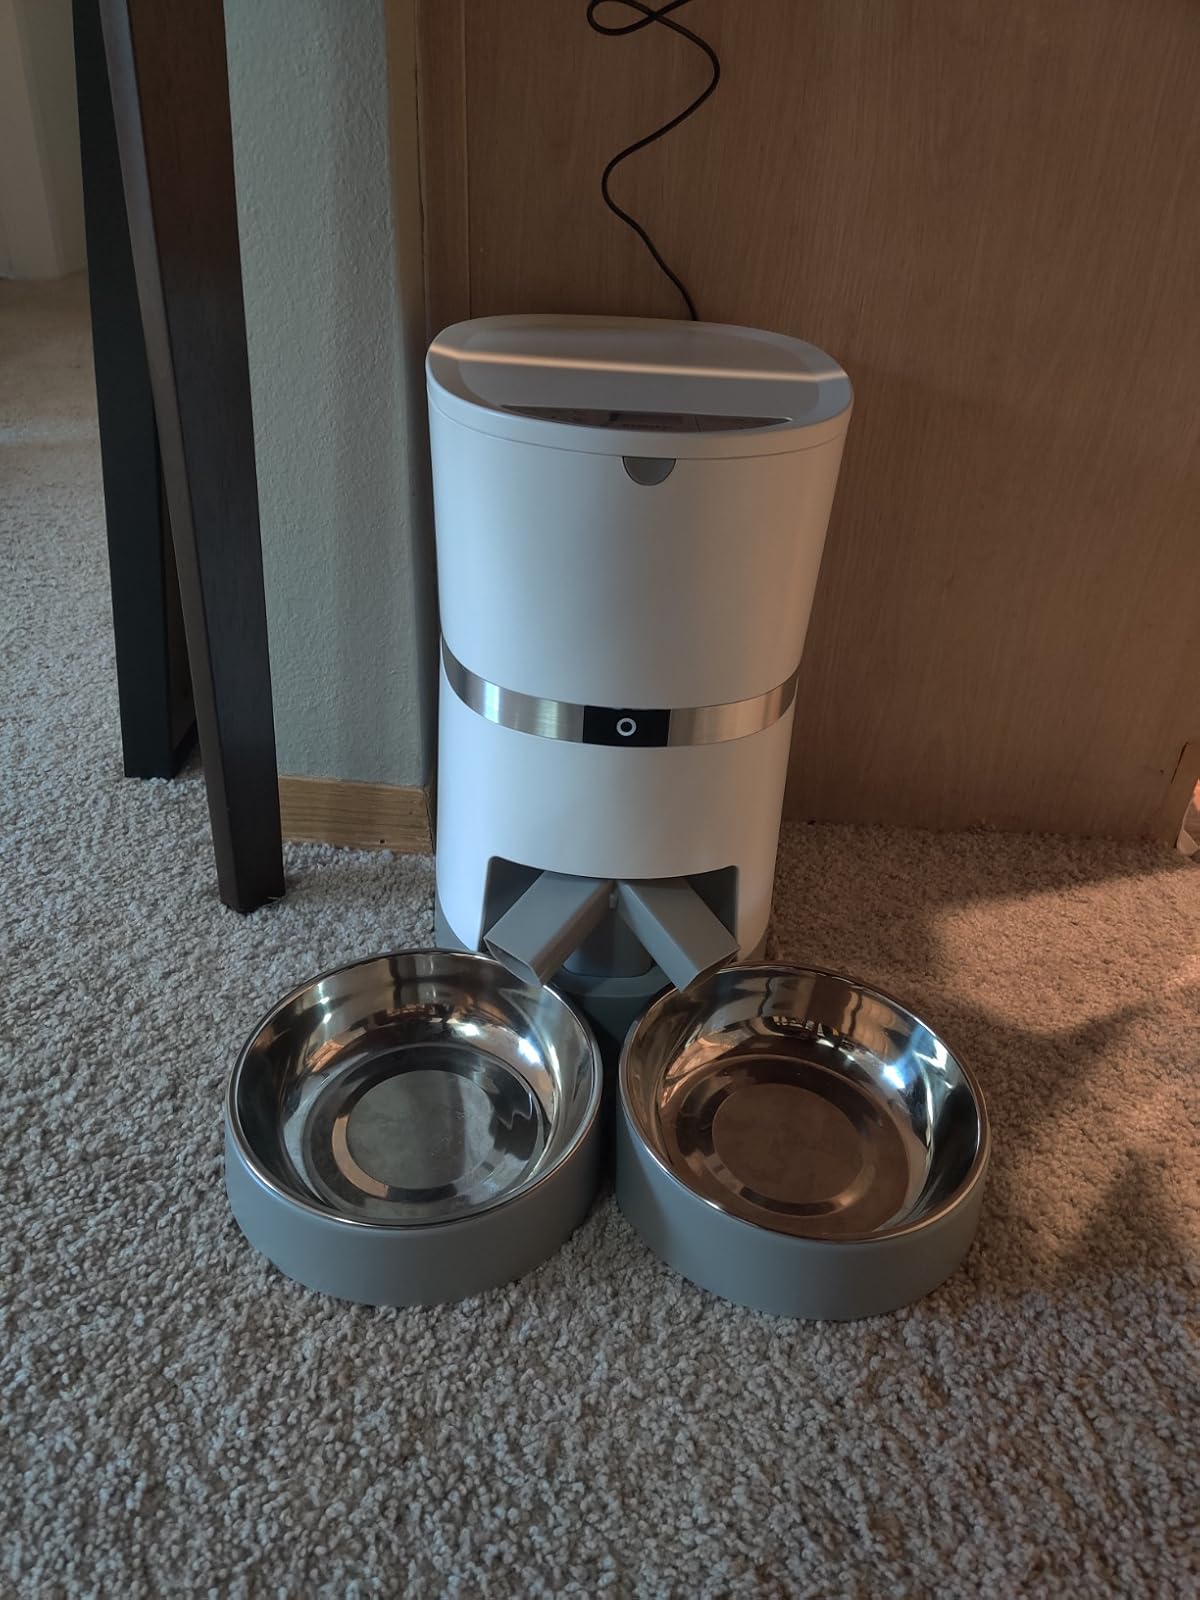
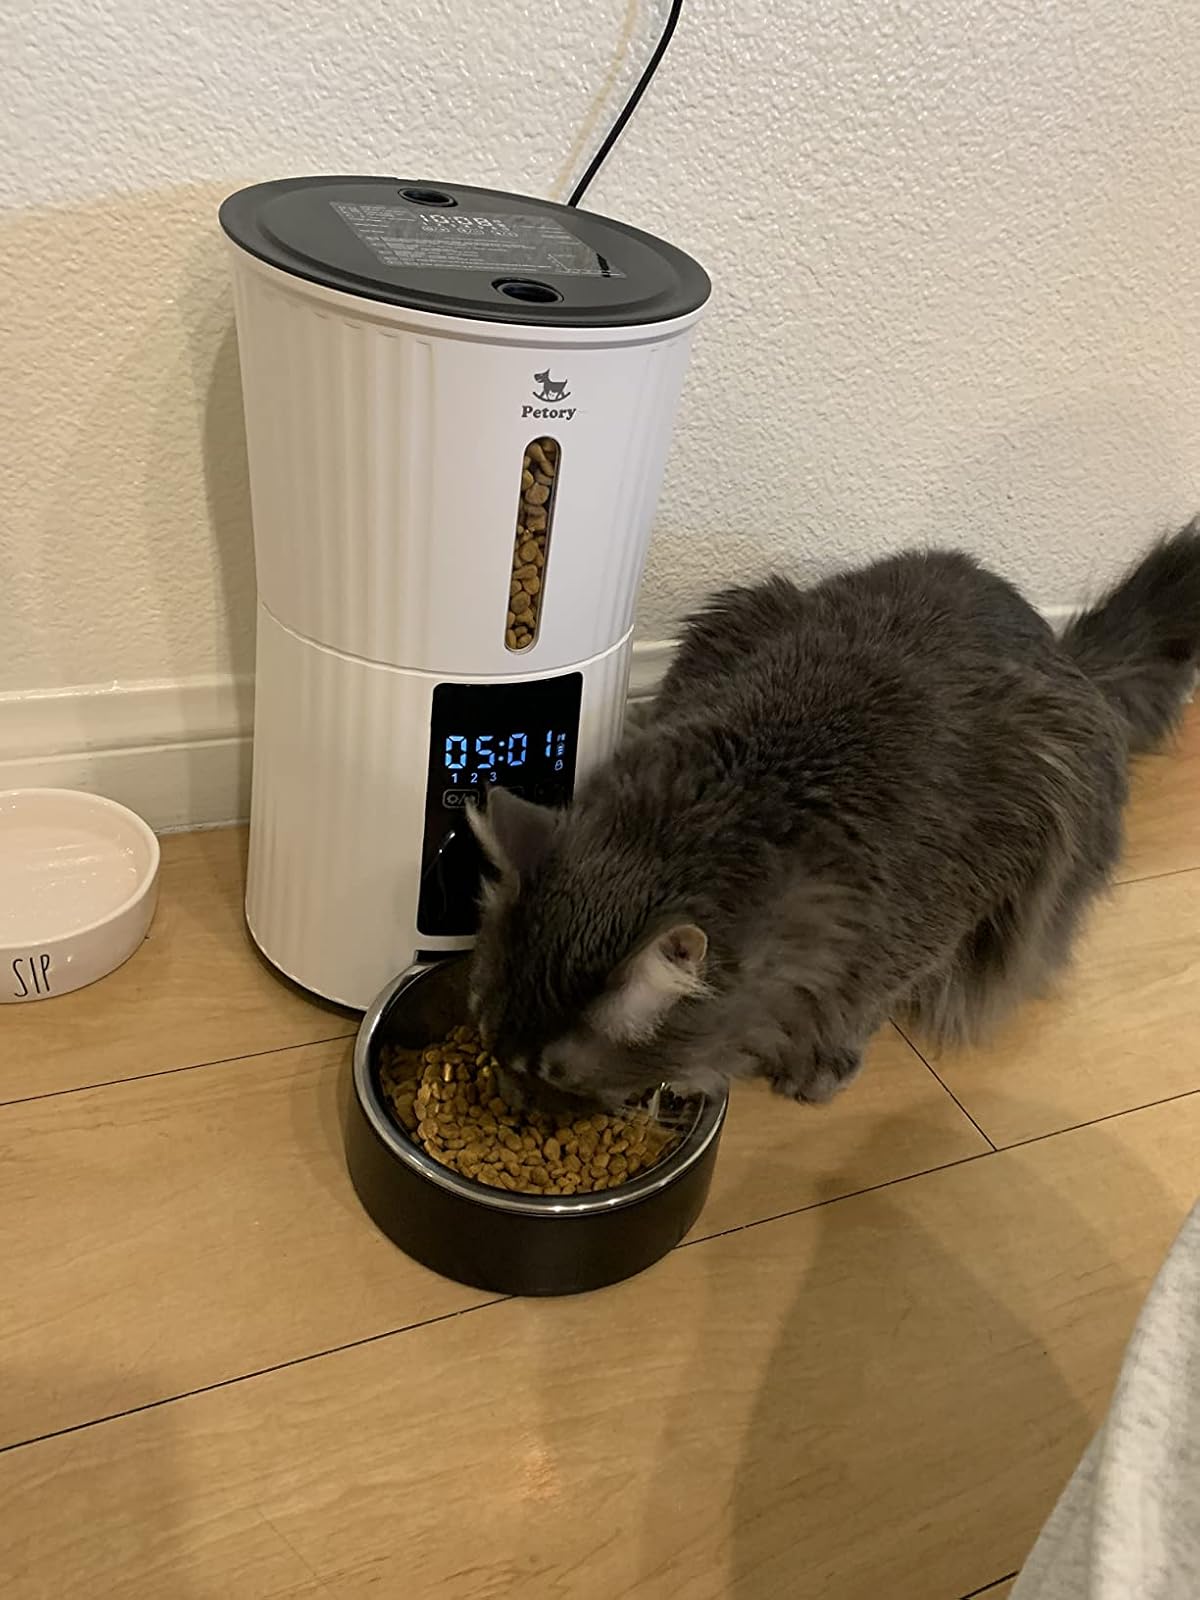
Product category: items_feeder
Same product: no